Francis Seymour Haden

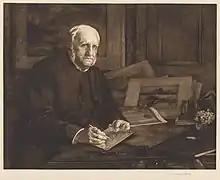
Mezzotint portrait, 1901, by George Percy Jacomb-Hood

Haden was born at 62 Lower Sloane Street, Chelsea, London. His father, Charles Thomas Haden, being a well-known doctor and lover of music. He was educated at Derby School, Christ's Hospital, and University College, London, and also studied at the Sorbonne, Paris, where he took his degree in 1840. He was admitted as a member of the College of Surgeons in London in 1842.